The Bilders

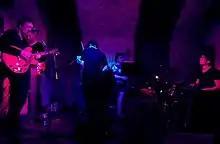
On tour in Vienna 2013

Many musicians have taken part in Bilders performances and recordings. In the 1980s co-workers included Bill Direen (consistent member), Campbell McLay, mastermind of the Onset Offset label (bass, 1980–82), members of The Terminals, Scorched Earth Policy and Victor Dimisich Band, along with other prime movers such as entrepreneur/composer Alastair Galbraith 1994, artist and guitarist Alec Bathgate (recording project, 1984), Chris Knox (recording and production, 1982) of Toy Love and Tall Dwarfs, and poet/performer Alan Brunton (opera project Comrade Savage on the life of Australian-born NZ politician Michael Joseph Savage) (Red Mole) and journalist Steve Braunias. Malcolm Grant was Bilders drummer (1980–82) before moving to The Bats.